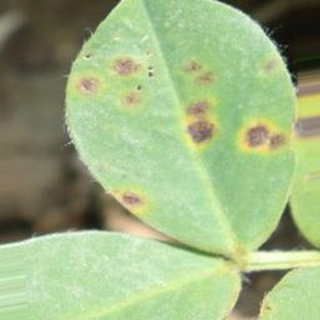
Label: groundnut_early_leaf_spot